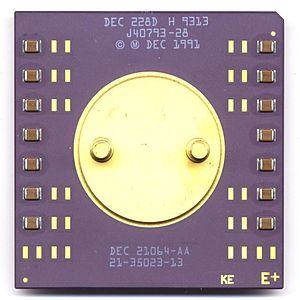
Le DEC Alpha, aussi appelé Alpha AXP, est un microprocesseur superscalaire RISC 64 bits initialement développé et fabriqué par Digital Equipment Corp., qui l’utilisa d’abord pour ses propres besoins et ensuite le commercialisa comme station de travail et dans ses serveurs.